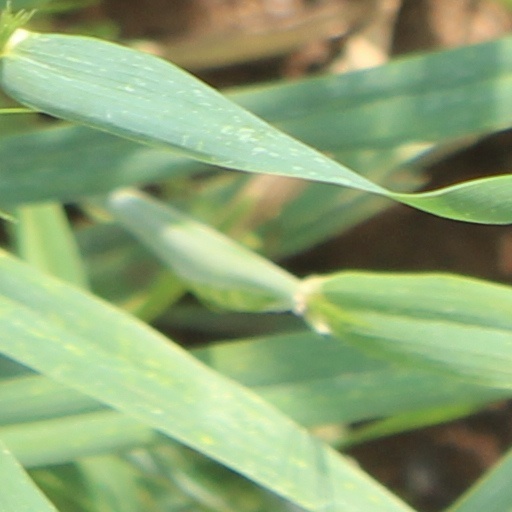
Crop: wheat